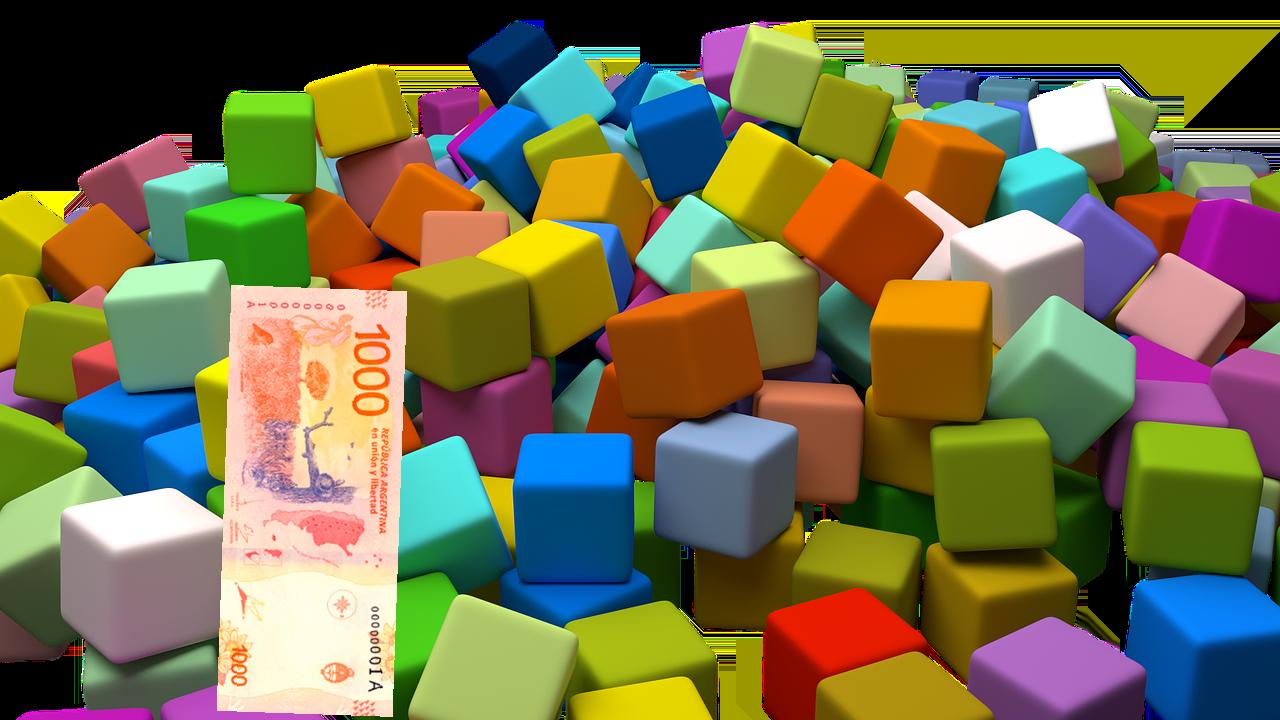
Denominación: 1000